John W. Winters

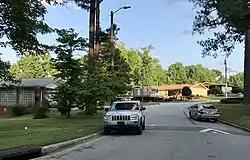
Winters oversaw the construction of the Madonna Acres subdivision (pictured).

Winters initially worked a variety of physically demanding jobs. During World War II he attempted to enlist in the United States Armed Forces, but was disqualified from service due to scars left by a childhood illness. He instead found work as a porter at the Raleigh railway station. After garnering enough savings, Winters purchased a nightclub and poultry farm. Due to financial difficulties, he lost both properties in 1948 and was forced to move his family into the attic of his father's home. He applied for work as a deliveryman for a dairy company in Raleigh, but, feeling that he would be denied a job because he was black, he returned to Brooklyn to wait tables at Lundy's Restaurant. Upon being informed that his application was successful, he moved back to Raleigh to take up the delivery job. By 1951 he had been promoted to supervisor and, making a higher salary, he purchased land along Hargett Street and designed and built his own house for his family. Since his dairy job kept him busy only until about noon each day, he found additional employment as a skycap at Raleigh–Durham Airport. While there, he protested against the airport's racially segregated facilities. With his new income, Winters was able to pay off his debts and set aside additional funds as savings.